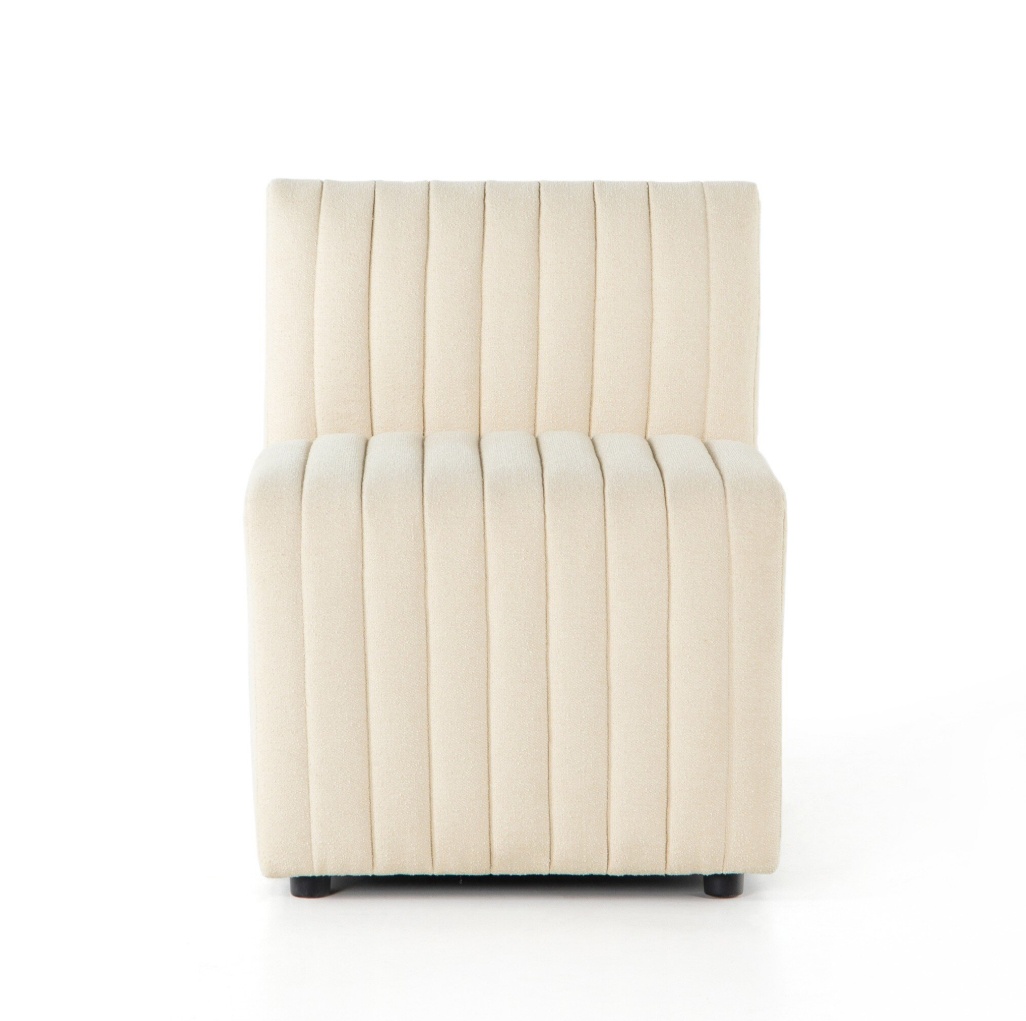
Build Your Own: Augustine Dining Banquette
The Augustine Dining Banquette combines dramatic channeling with a trend-forward texture for a stylish and comfortable seating experience. Its armless design is enhanced with top-grain leather featuring a beautifully pronounced grain, creating a linear, sophisticated look. Perfectly sized to complement larger tables or open spaces, it also offers the flexibility to pair with matching pieces for clever modularity in your kitchen or dining room. Make your dining area both elegant and adaptable with this thoughtfully designed bench. Chair: 25.00"w x 28.00"d x 31.50"h Chair + Half: 38.50"w x 28.00"d x 31.50"h Corner Chair: 28.00"w x 28.00"d x 31.50"h
Brand: Fourhands
Category: Furniture > Benches > Kitchen & Dining Benches > Banquettes